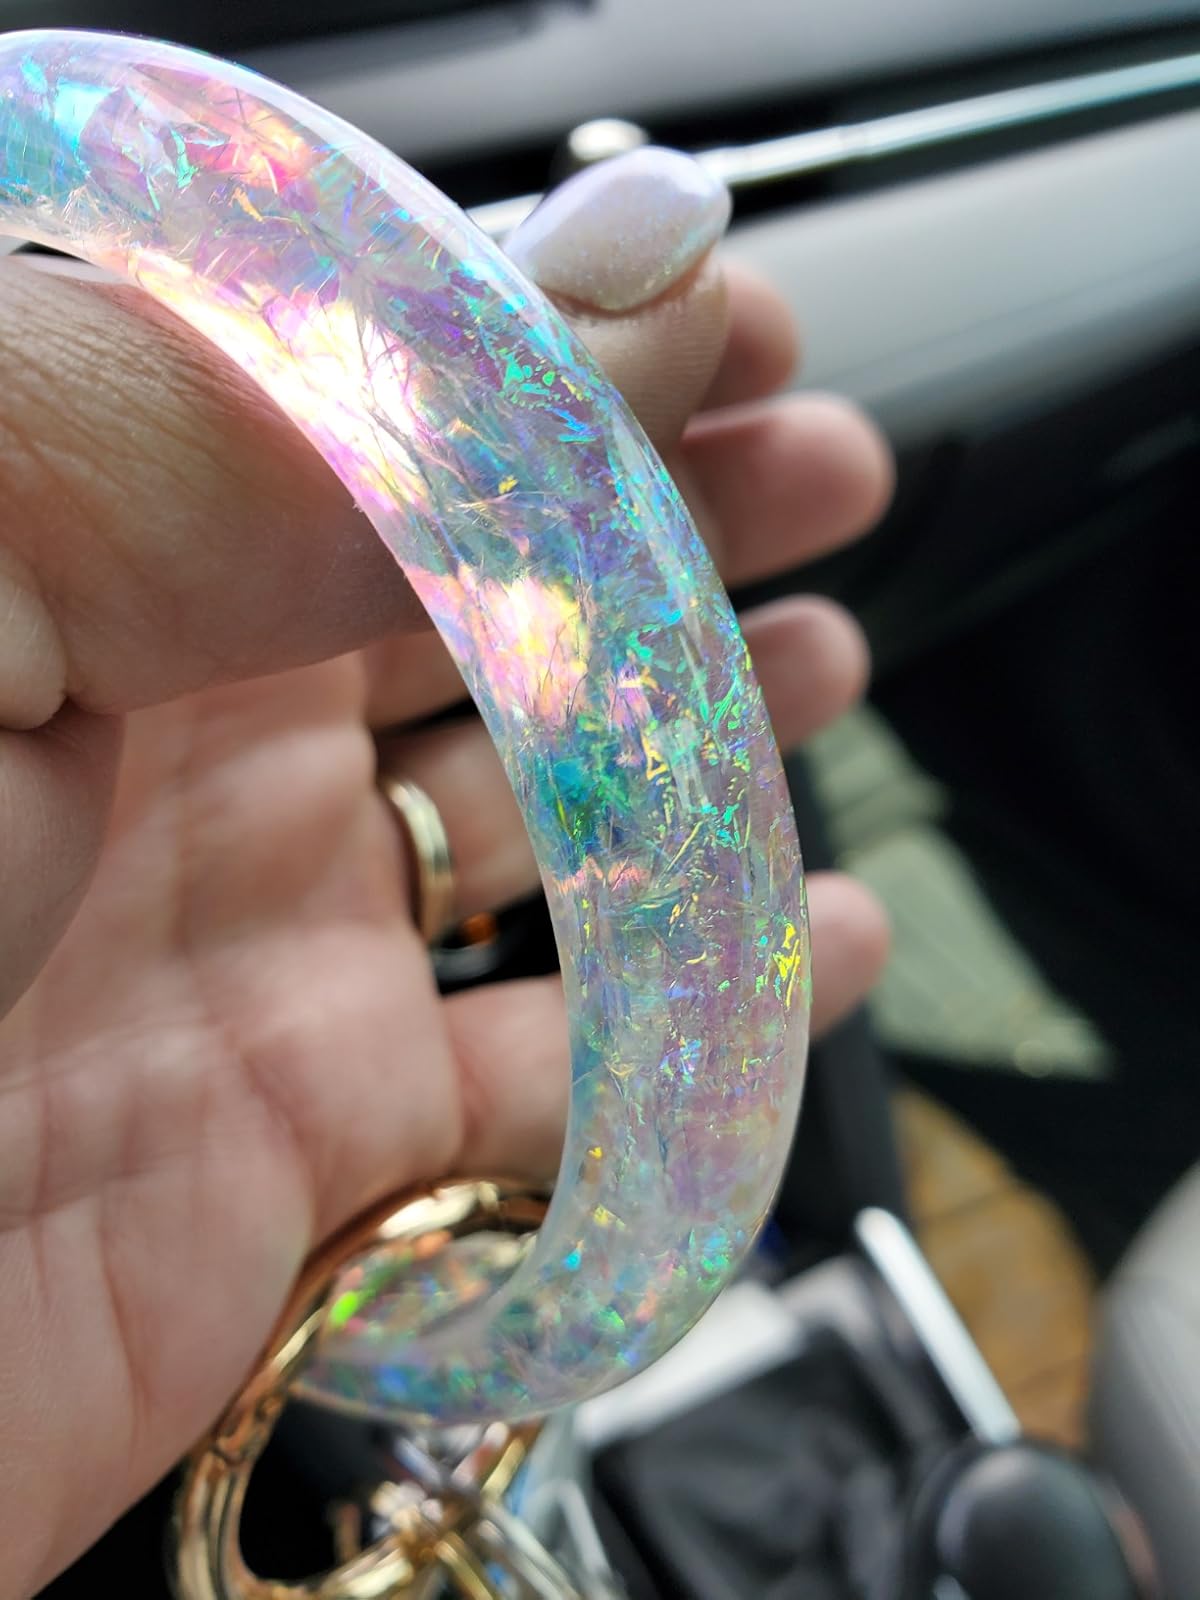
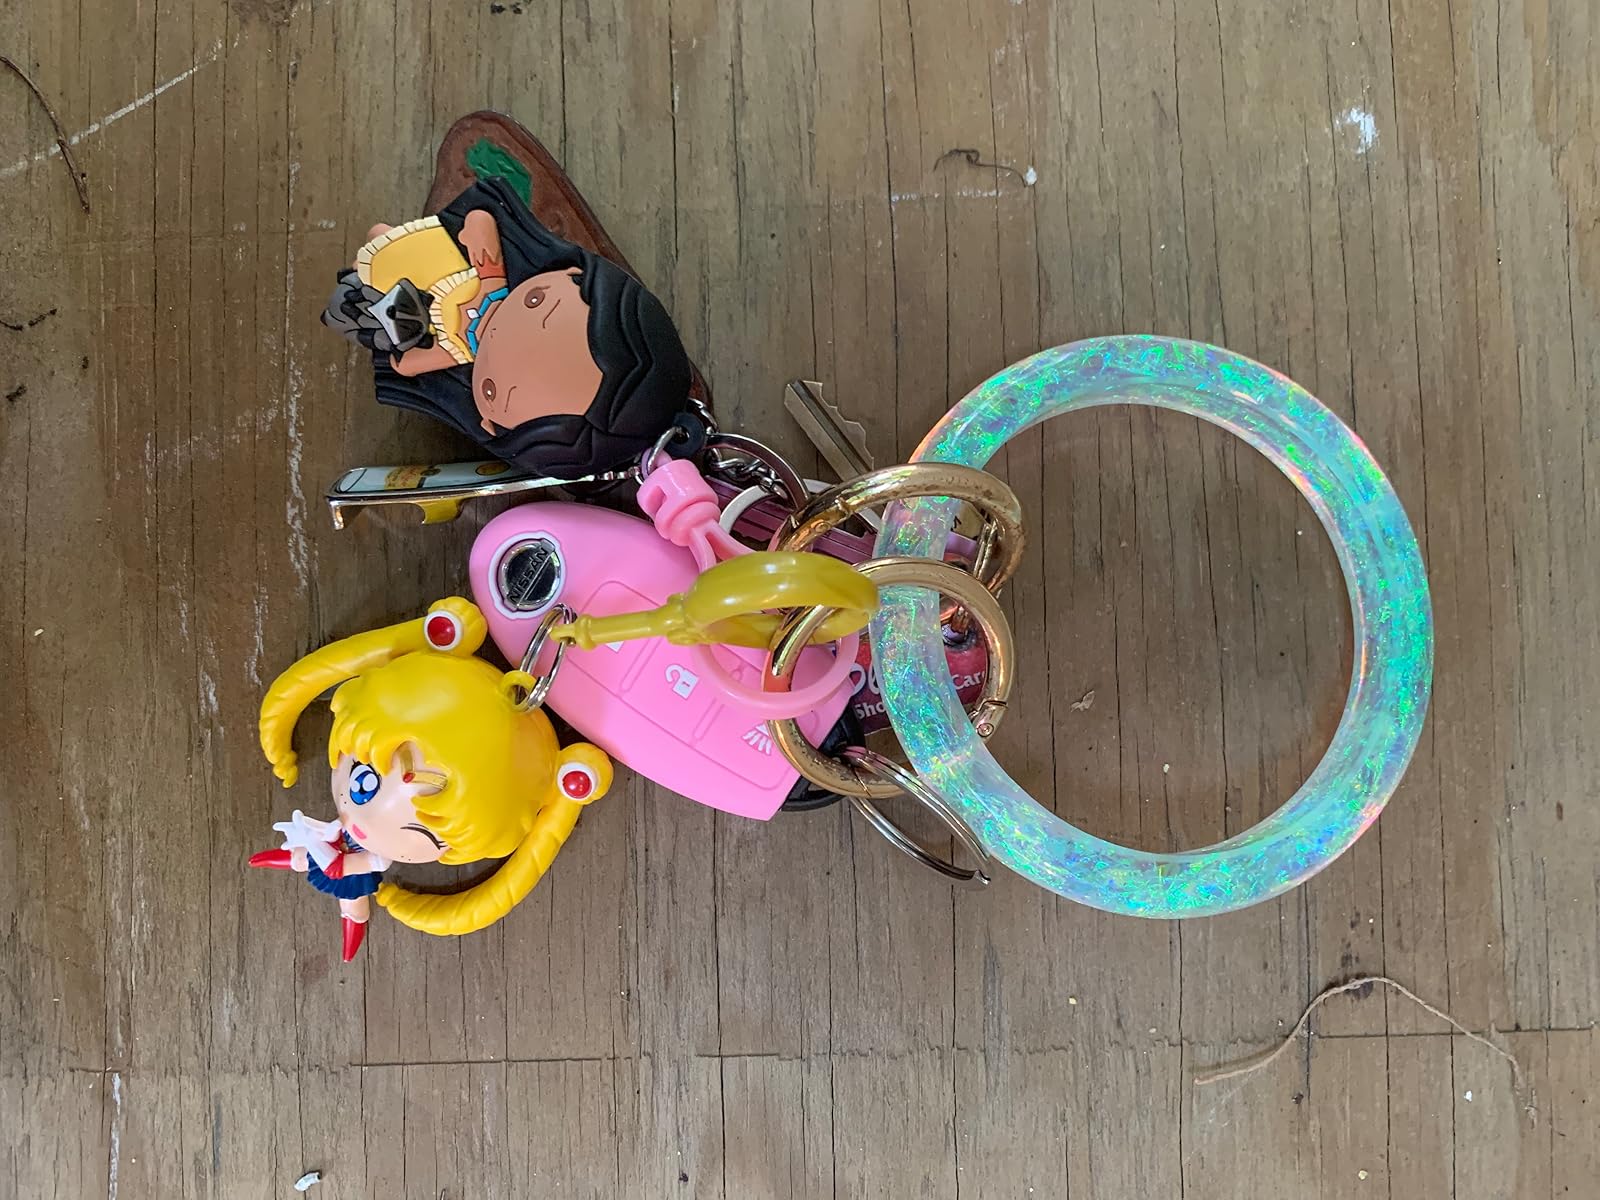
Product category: accessories_keychain
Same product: yes